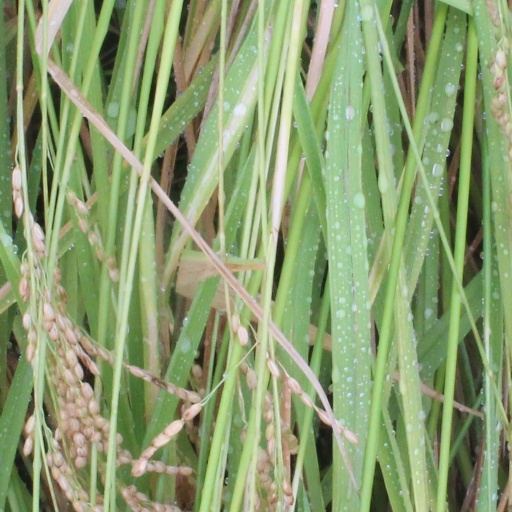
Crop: rice